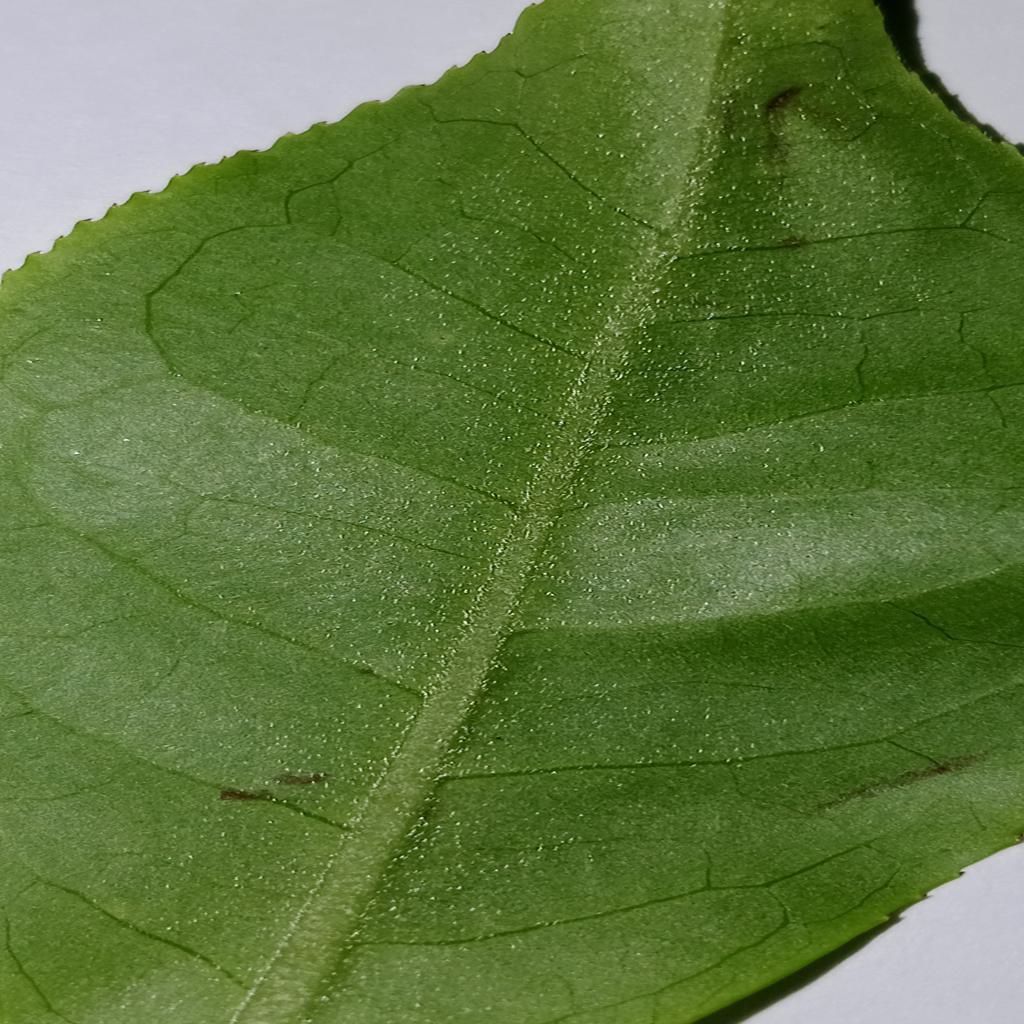
Label: Healthy